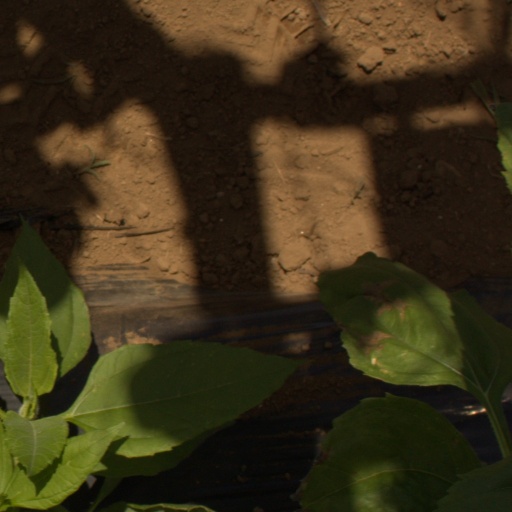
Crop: Jerusalem artichoke